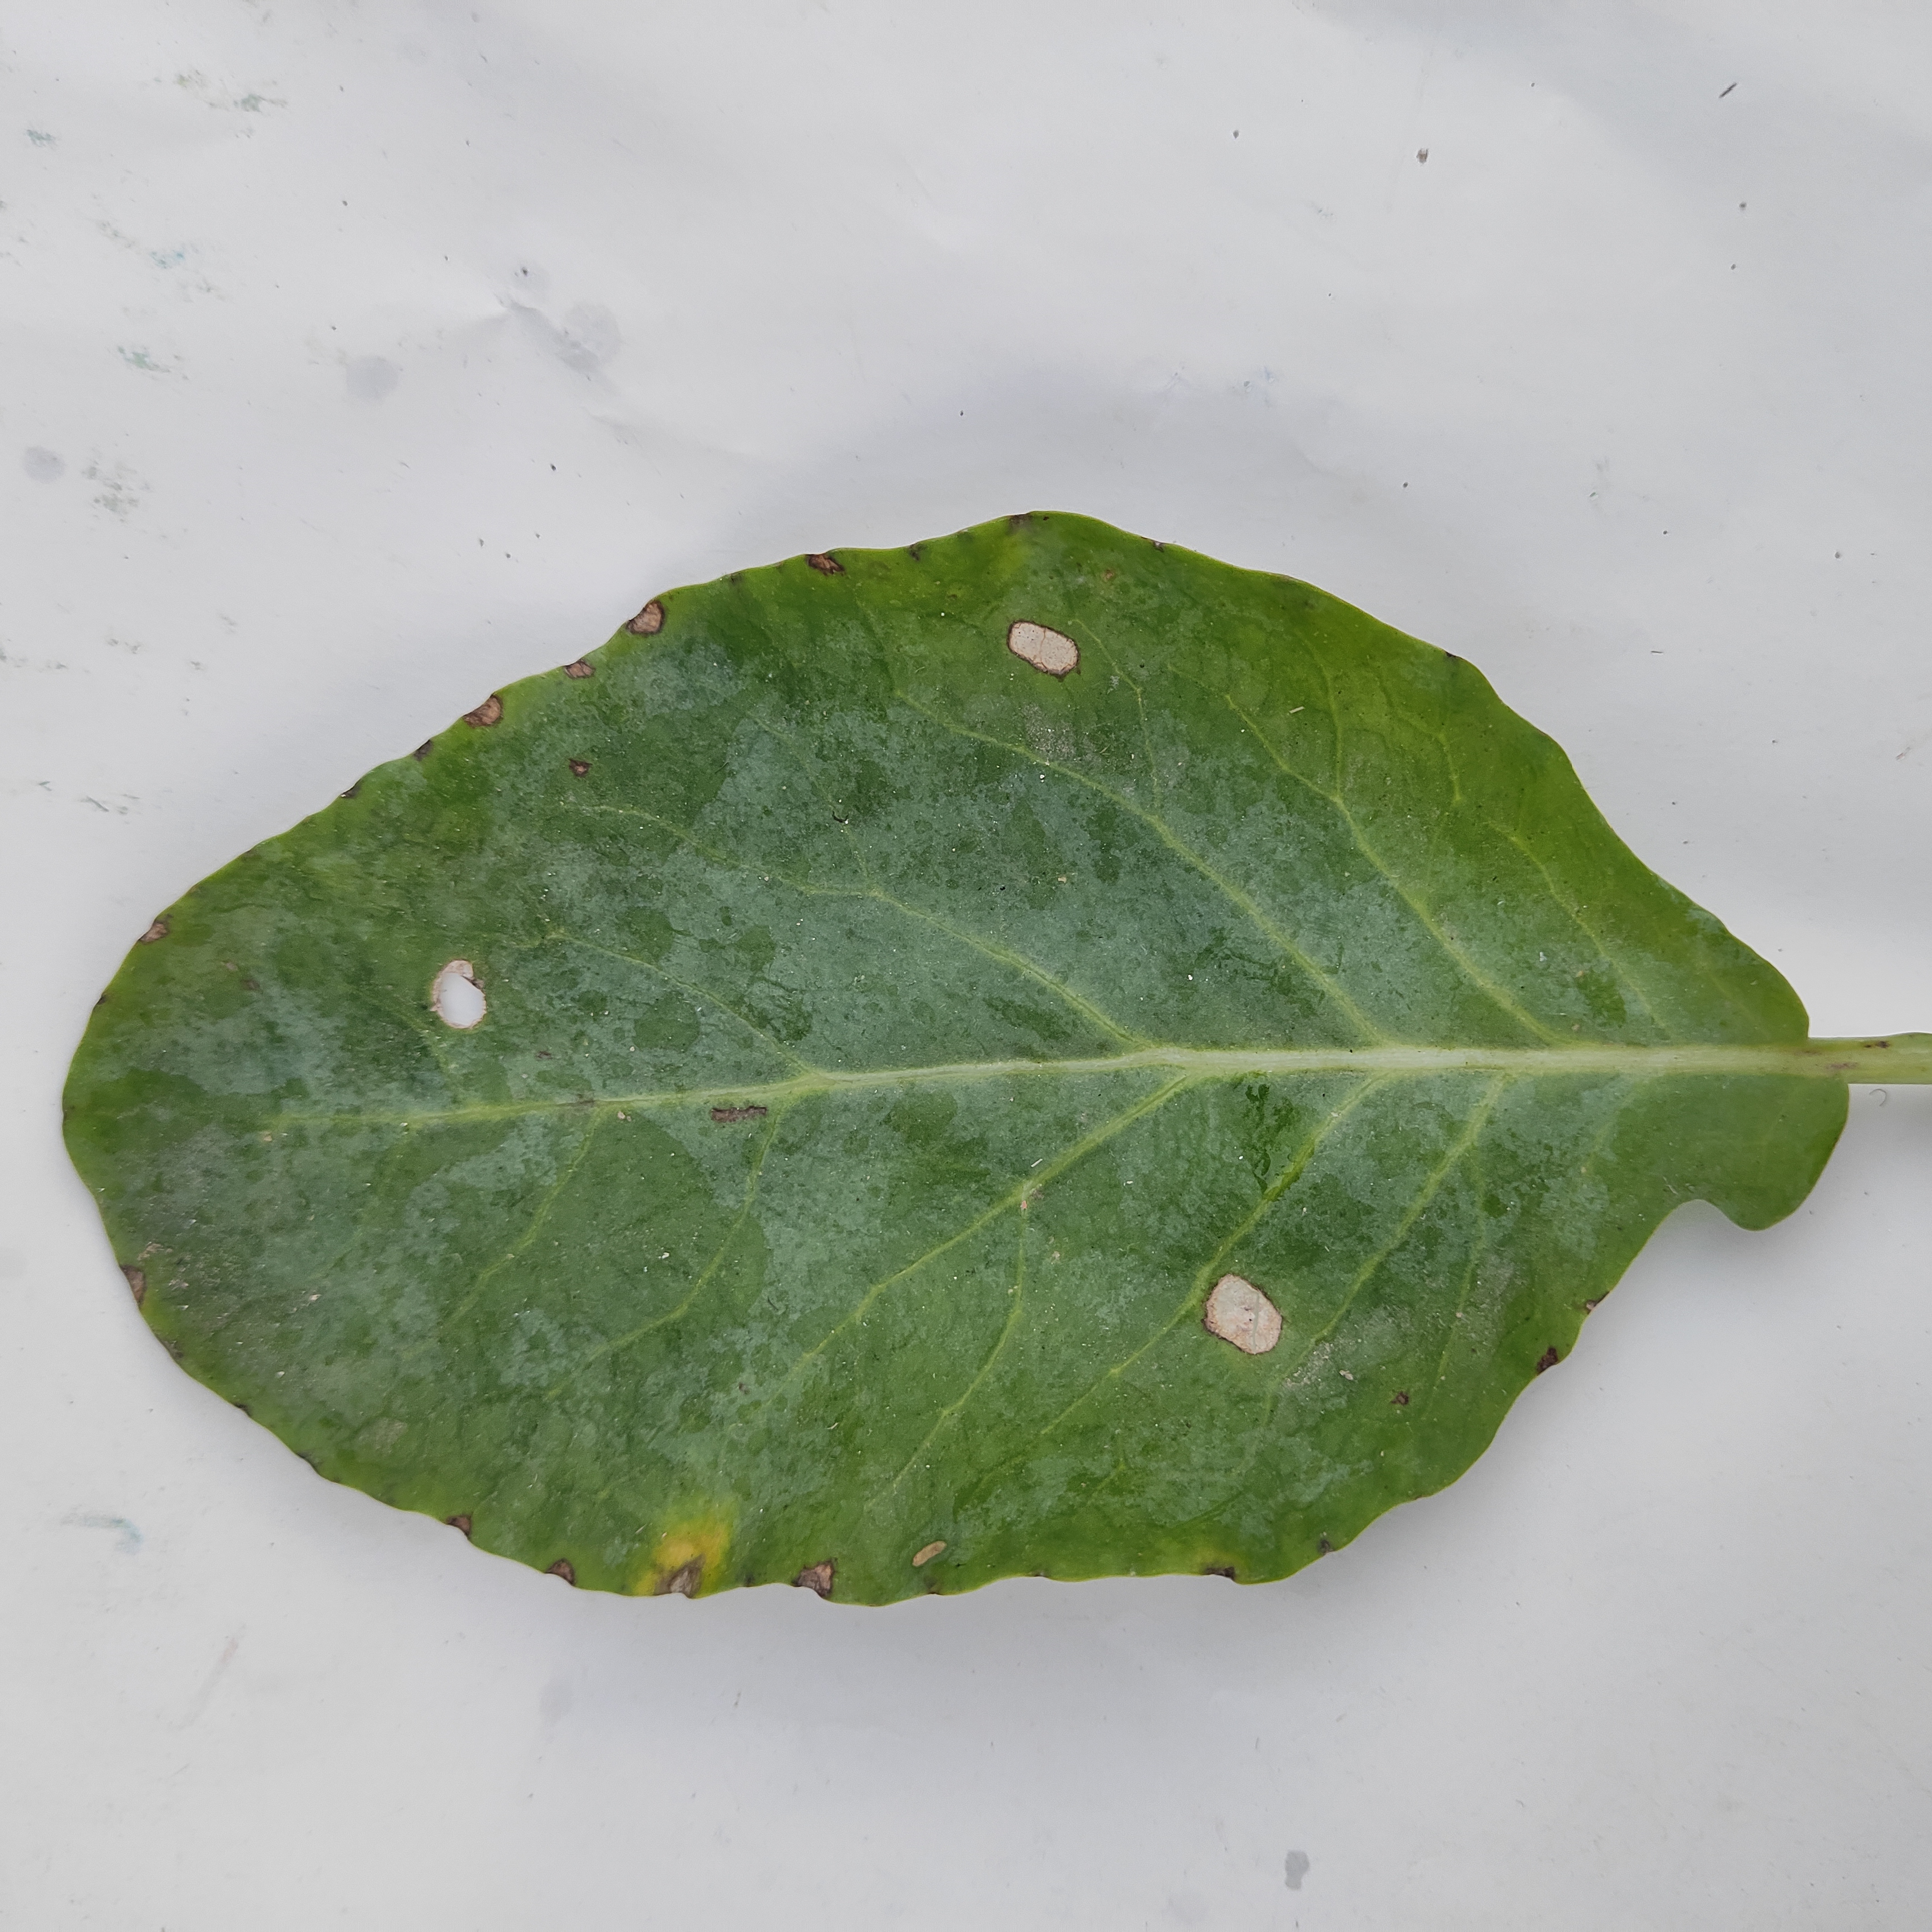
Label: Insect Hole